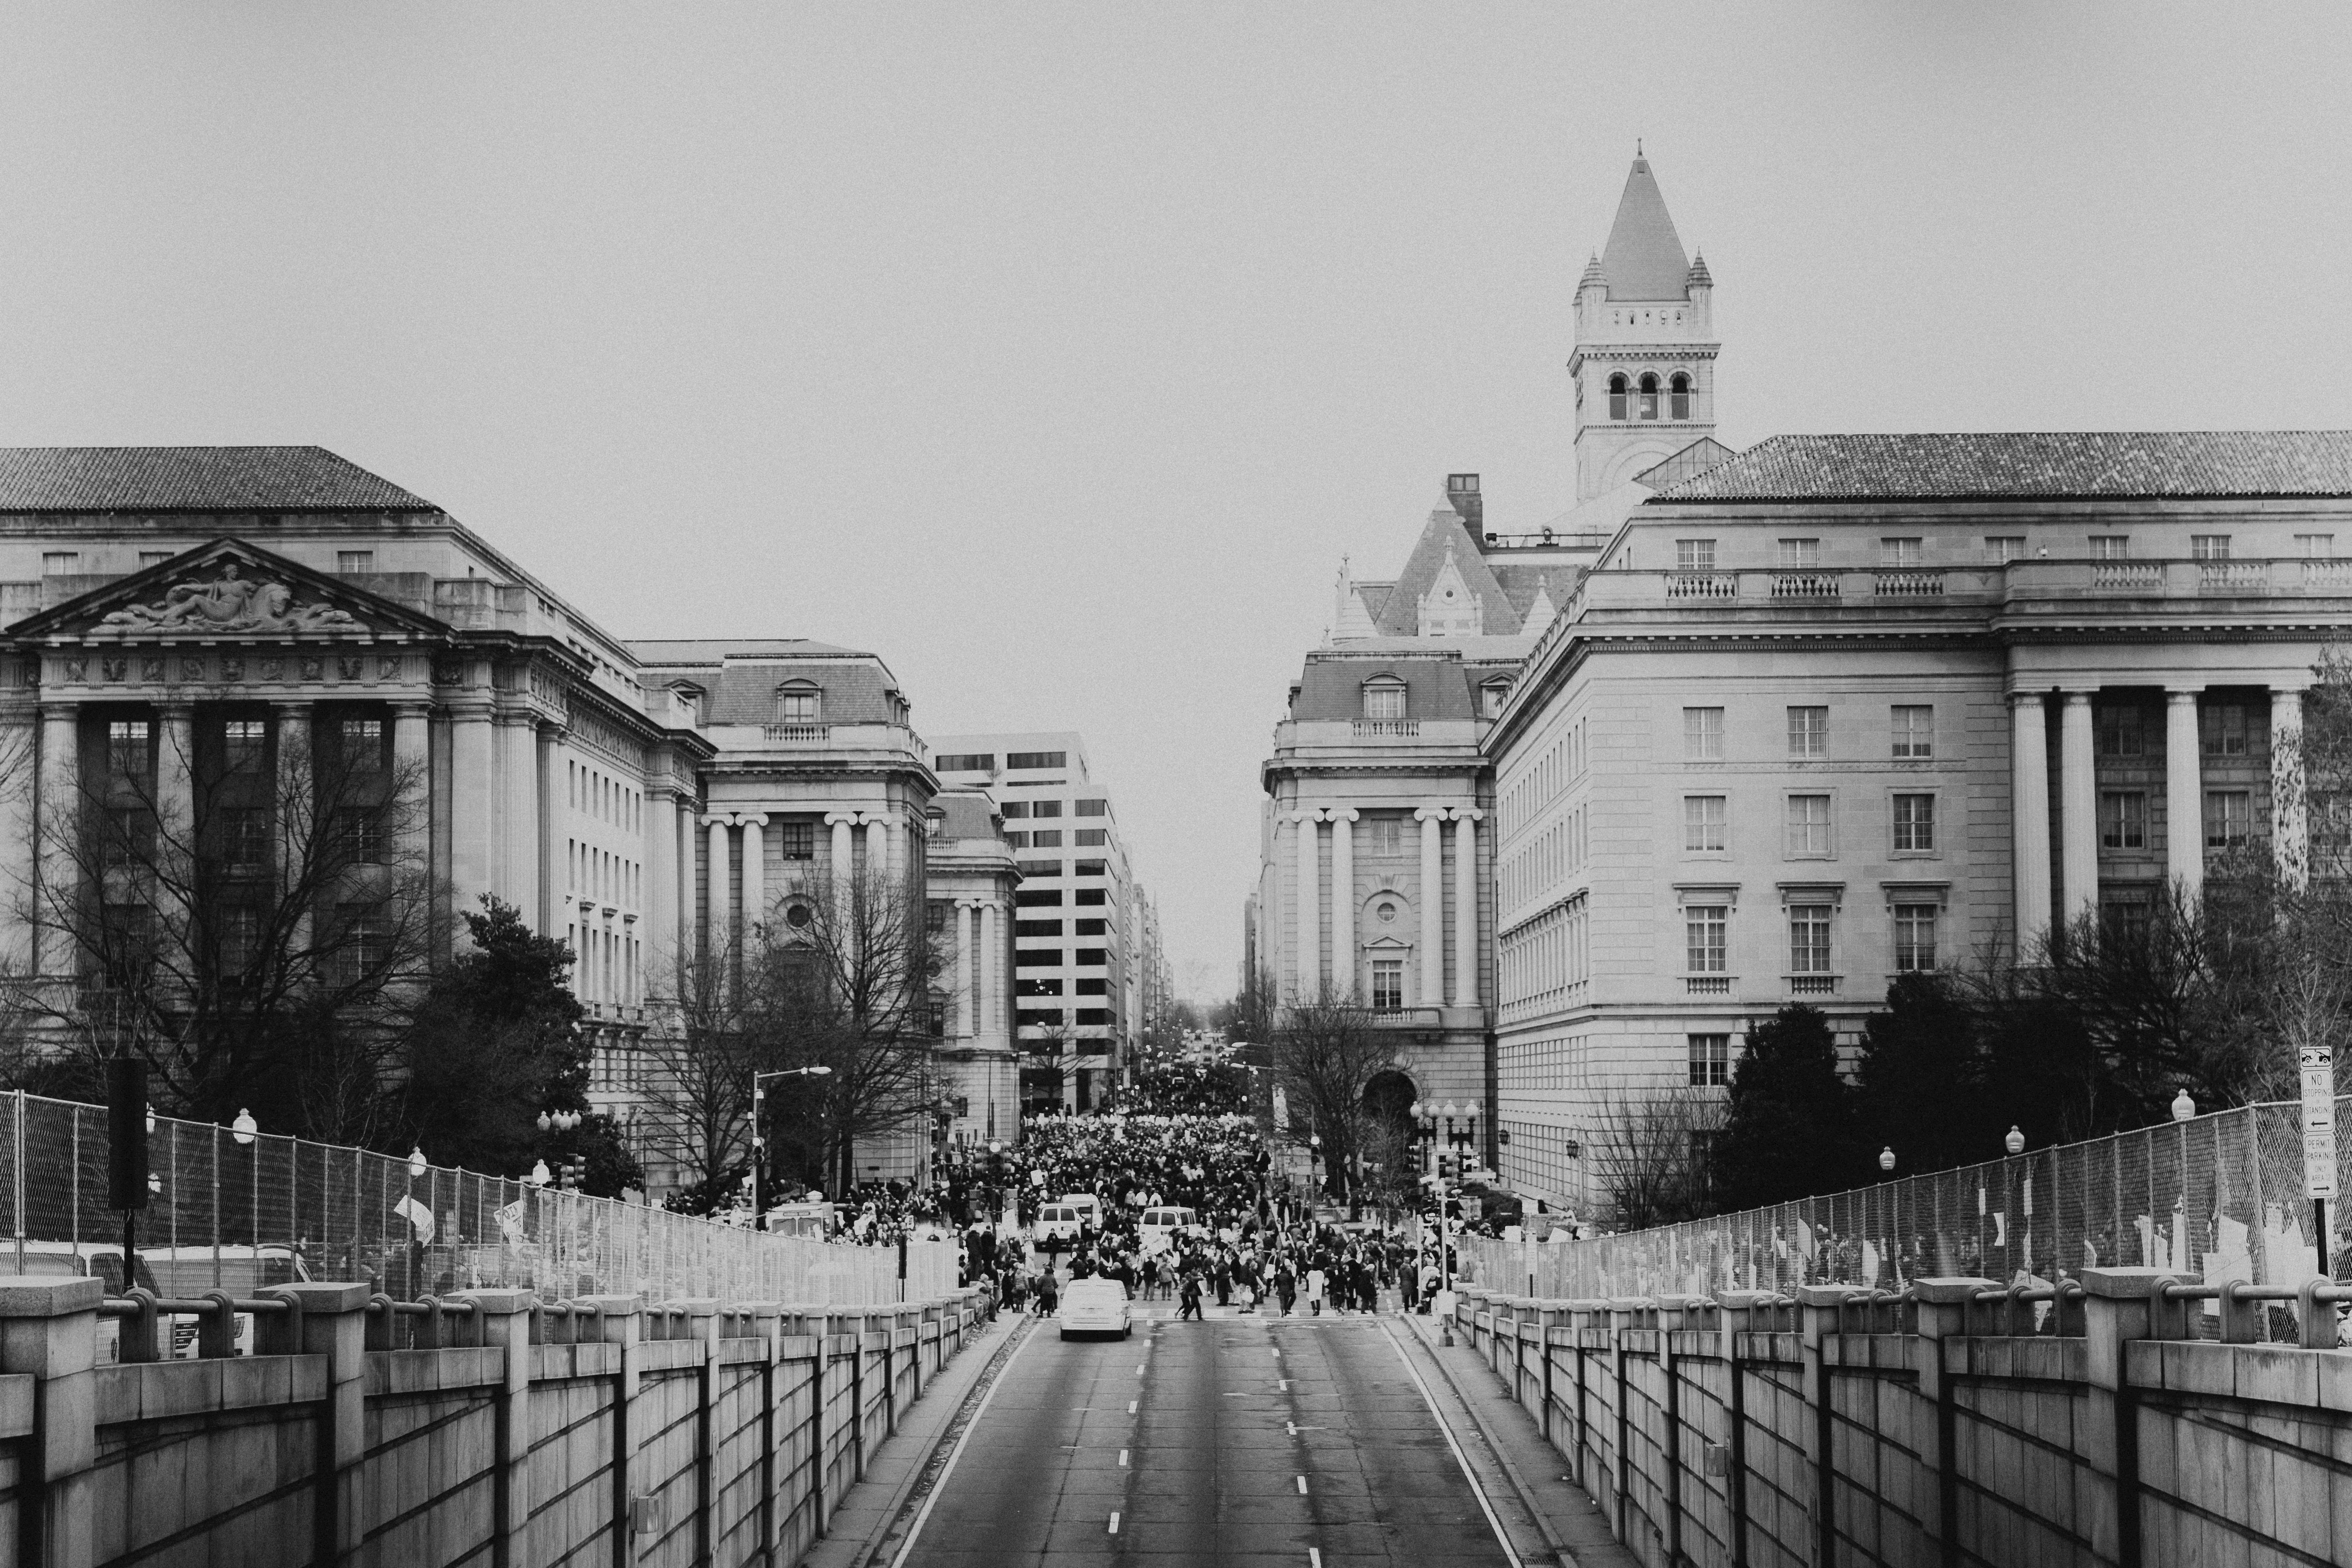
black and white, architecture, road, street, building, city, cityscape, downtown, monochrome, waterway, unite, protest, urban area, monochrome photography, human settlement, womens march